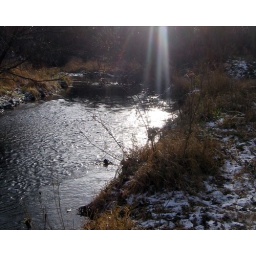
an arm clad in white silk of fair, arose out of the water bearing the sword of Excalibur.